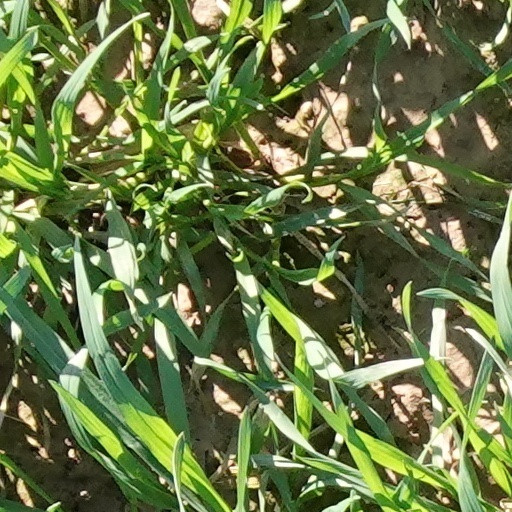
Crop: wheat